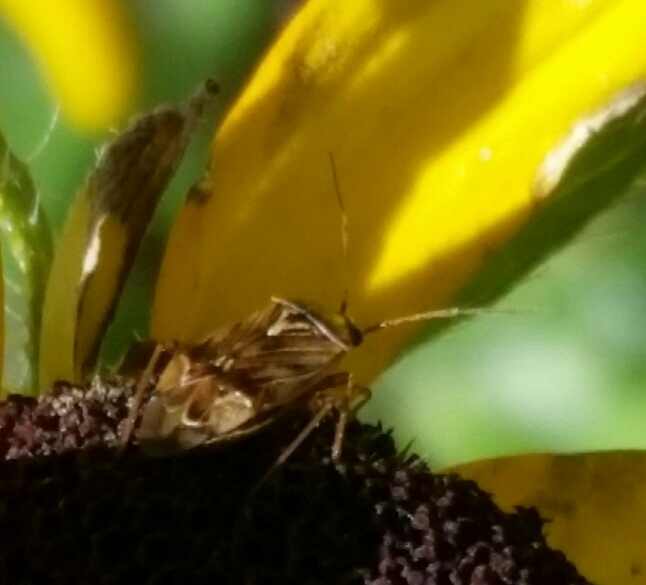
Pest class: lygus_bug